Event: Ecuador Earthquake
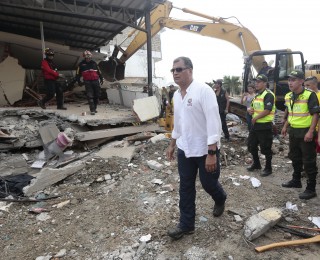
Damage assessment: damage